Cofactor transferase family

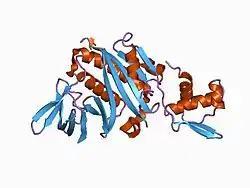
The three-dimensional structure of BirA, the repressor of the Escherichia coli biotin biosynthetic operon.

In molecular biology, the Cofactor transferase family is a family of protein domains that includes biotin protein ligases, lipoate-protein ligases A, octanoyl-(acyl carrier protein):protein N-octanoyltransferases, and lipoyl-protein:protein N-lipoyltransferases. The metabolism of the cofactors Biotin and lipoic acid share this family. They also share the target modification domain, and the sulfur insertion enzyme.